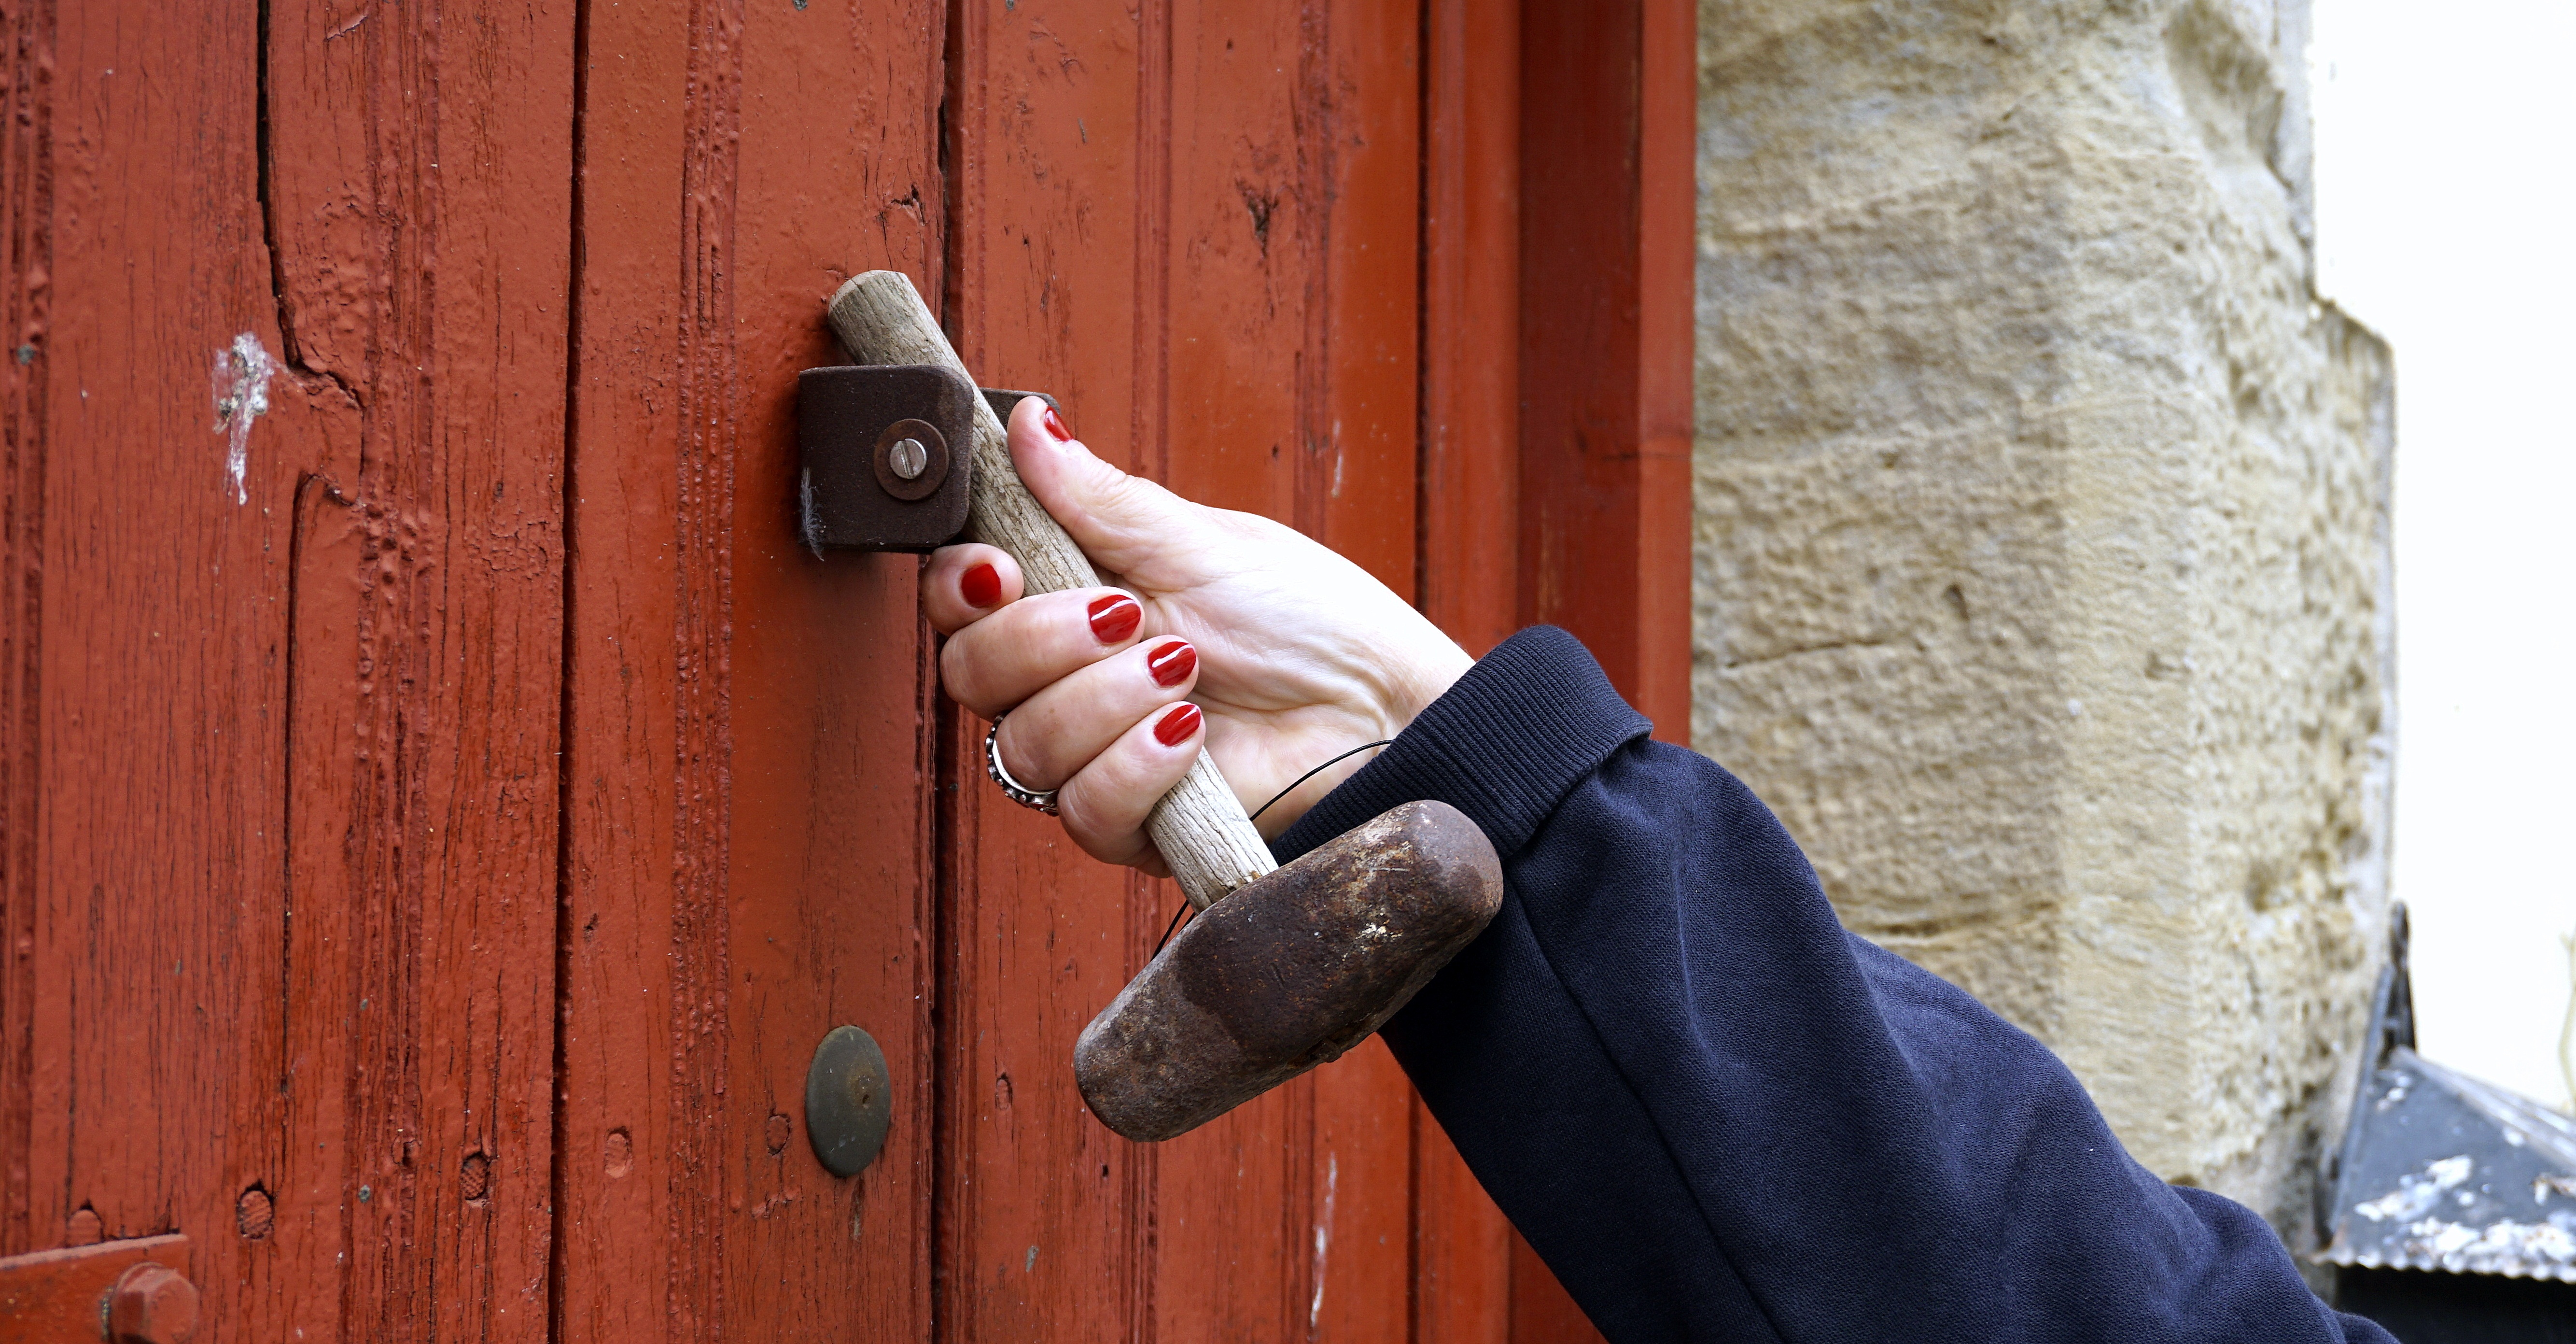
hand, man, wood, photography, house, window, old, wall, rustic, red, color, blue, door, call, photograph, input, old door, portal, stone house, passepartout, pink door, aldaba